Working Men's College

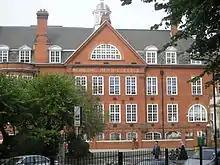
In 2013

The college provides daytime, evening, weekend, short and year-long courses for adults. The curriculum follows national or College-defined programmes in art, applied arts, humanities, languages, computing and basic education.